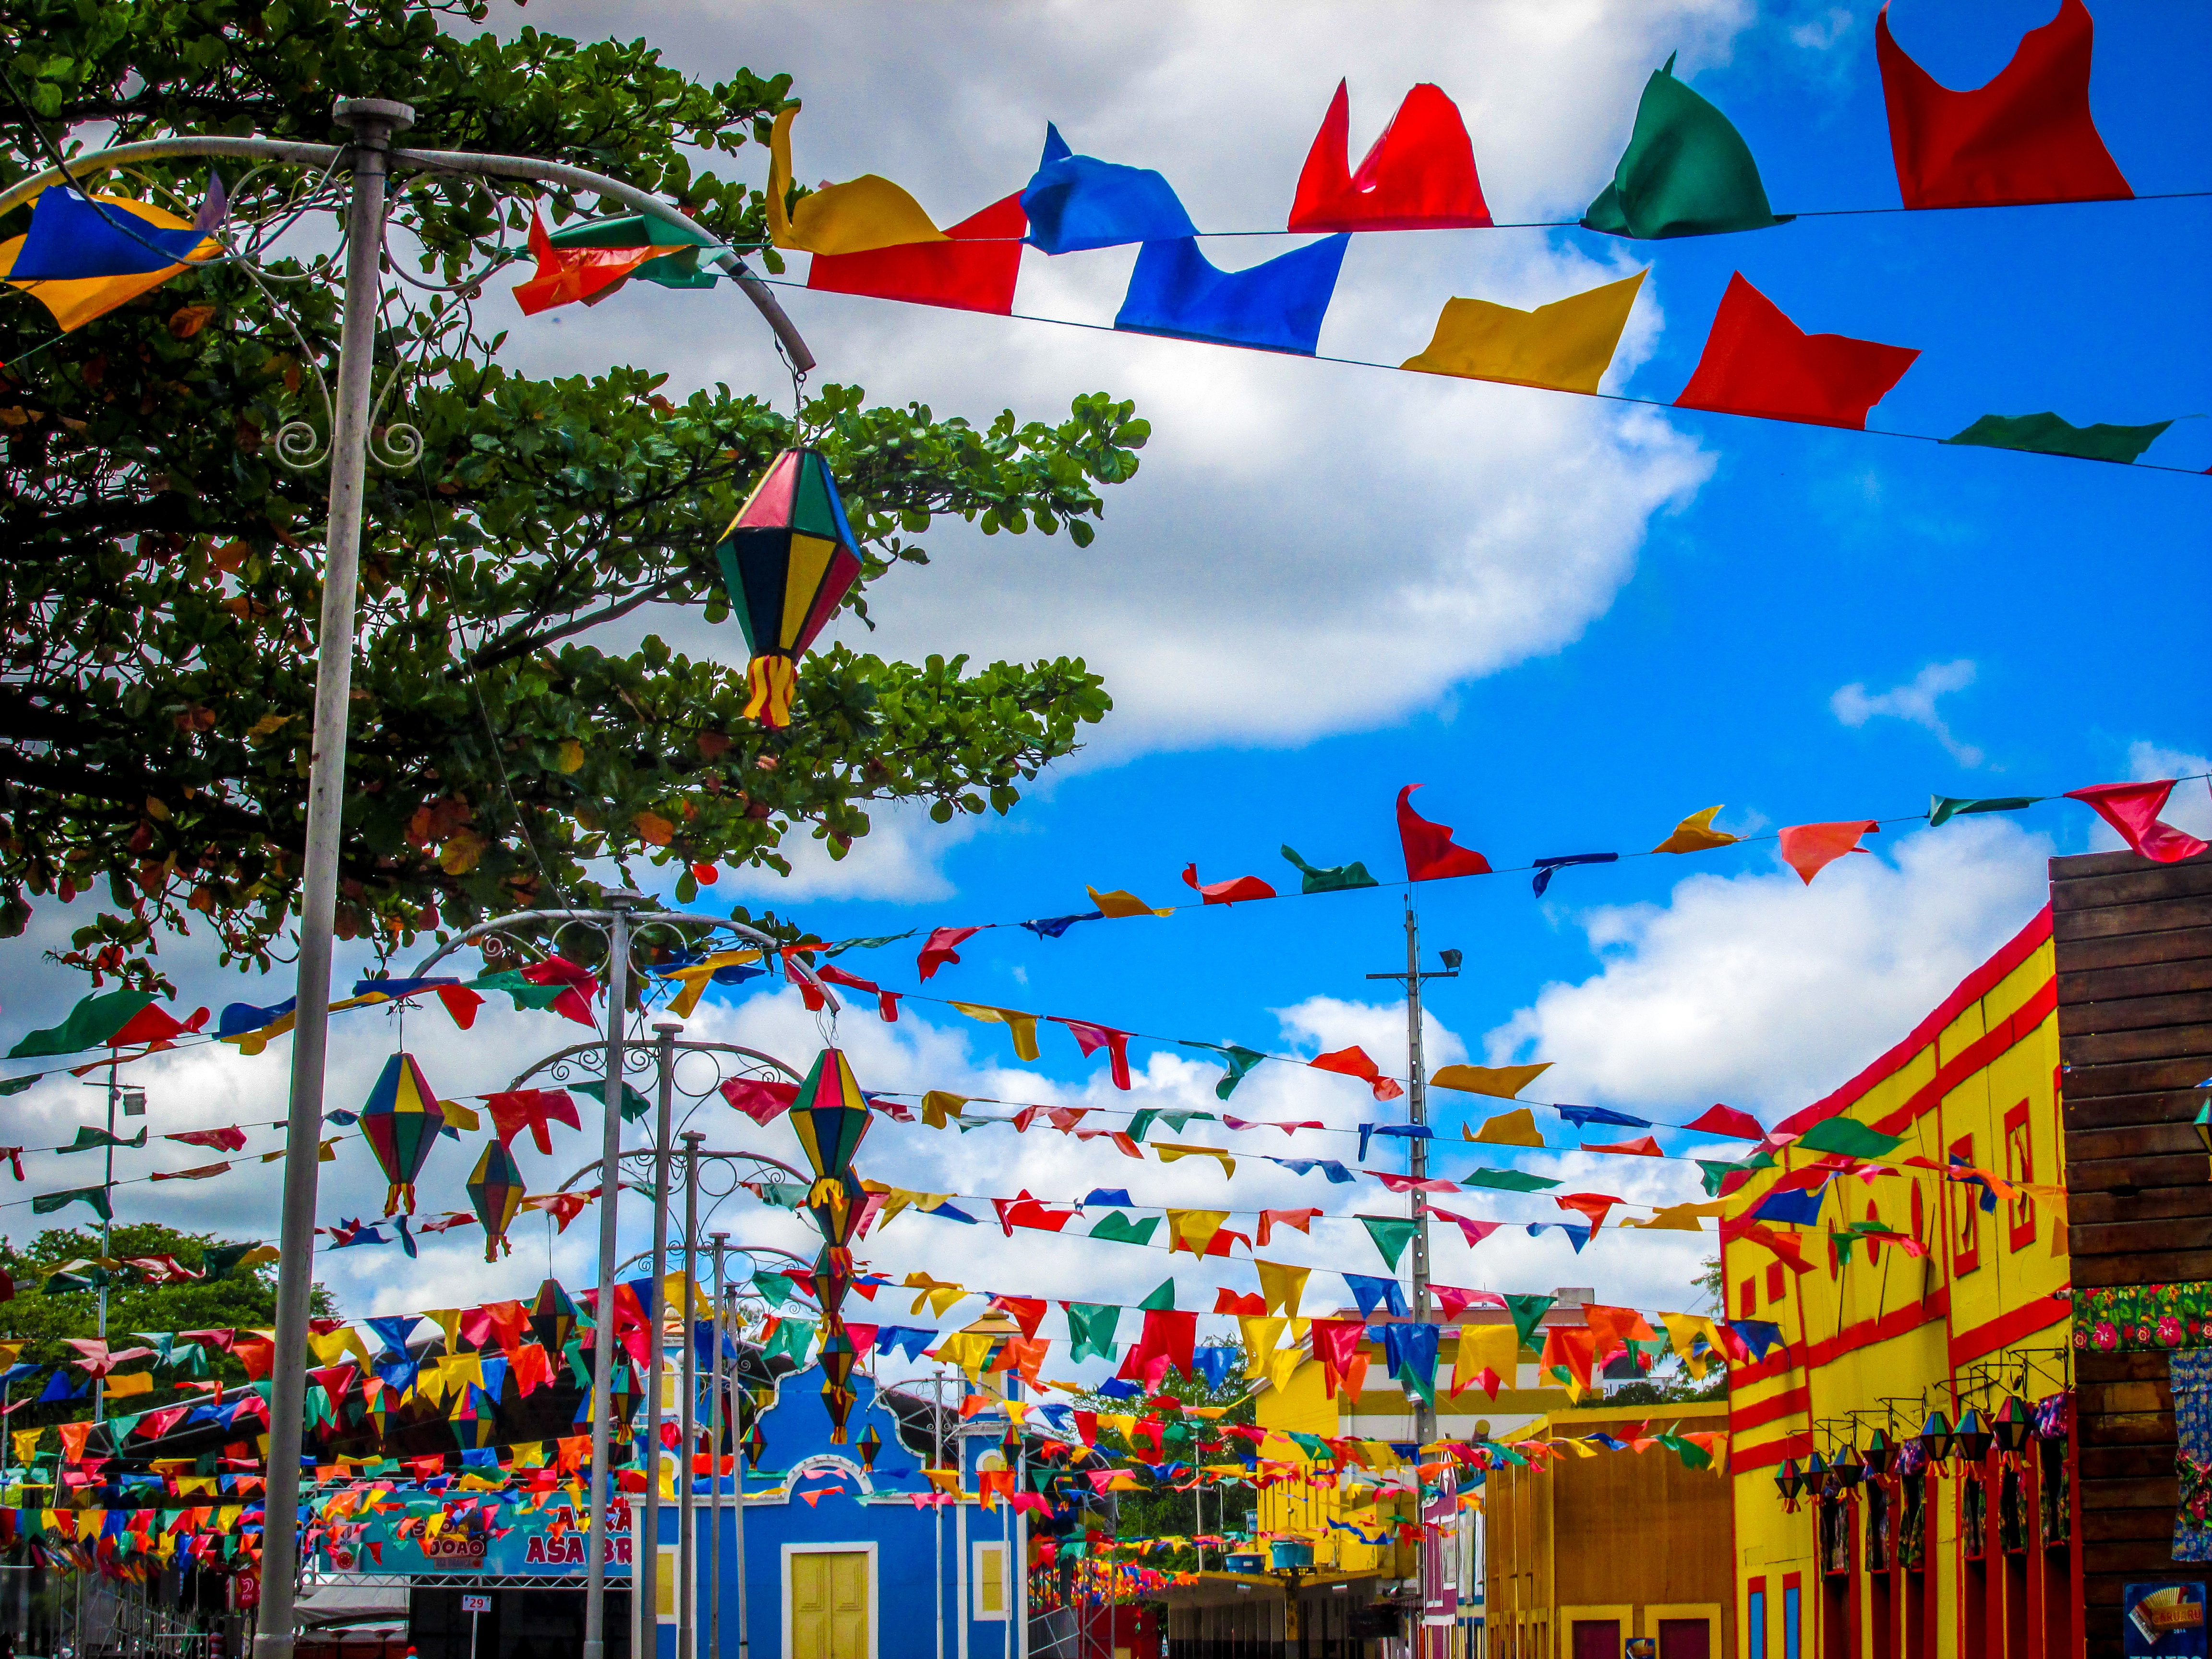
celebration, festival, resort, faith, culture, gang, pernambuco, st john, festa junina, the stake, fasta, caruaru, northeastern